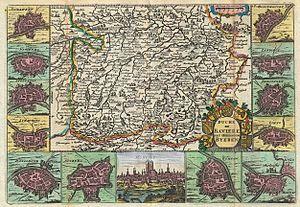
La Bavière, plus vaste Land fédéral allemand, a une histoire millénaire qui prend racine dans le passé romain puis germanique de la région. De la période franque, naît en 1180 une entité politique dont la destinée est liée à celle de la Maison de Wittelsbach qui lui donne ses armes et dont sont issus ses souverains jusqu'au terme de la Première Guerre mondiale. La Bavière est un sujet et un acteur important sinon majeur du Saint-Empire et des entités allemandes y succédant jusqu'à l'État fédéral actuel.